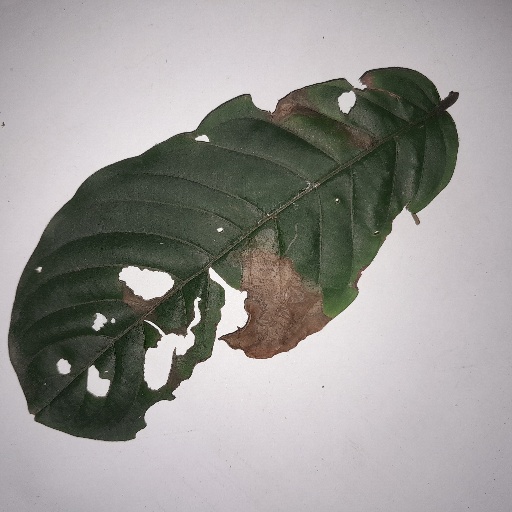
Species: HariTaki
Leaf condition: Bacterial Spot